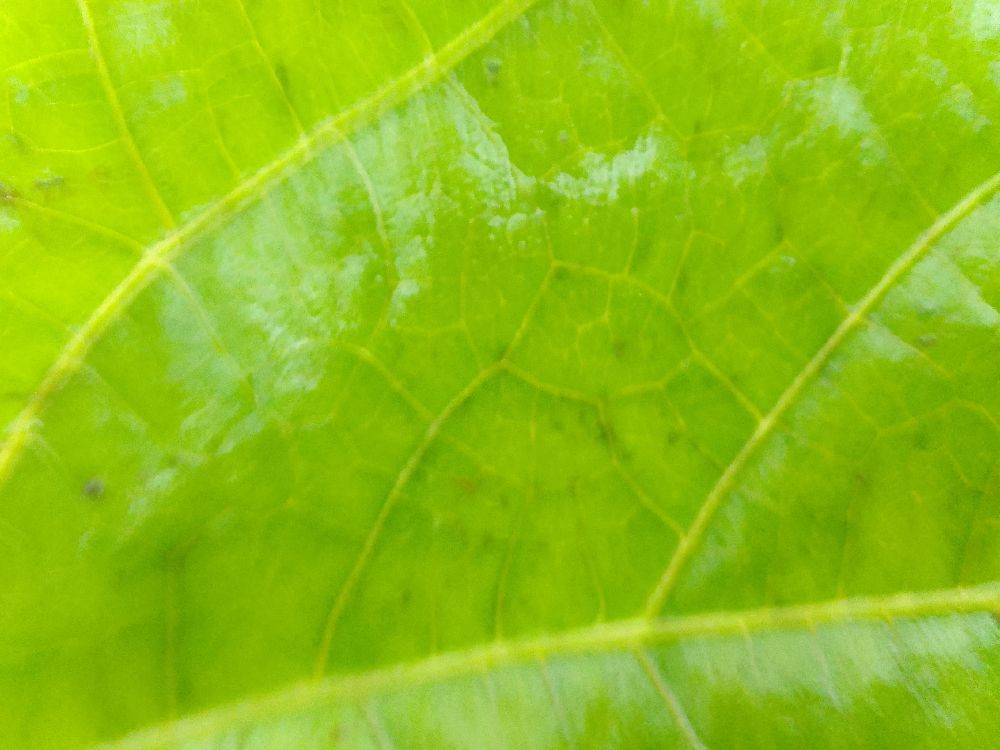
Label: healthy